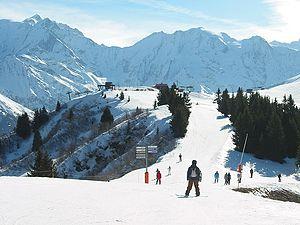
Megève, parfois sous la forme ancienne de Mégève, est une commune française située dans le département de la Haute-Savoie, en région Auvergne-Rhône-Alpes. Le village est un véritable centre urbain situé en altitude, il comptait 3 036 habitants en 2017, ce qui en fait la trente-deuxième ville haut-savoyarde.